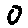
Label: 0